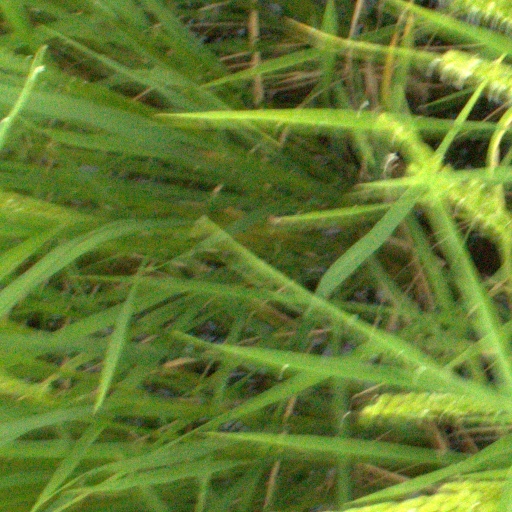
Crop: rice